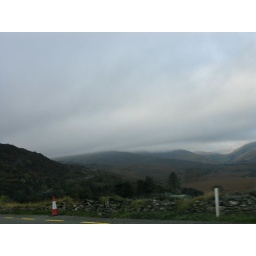
035 The clouds rolling over the mountains